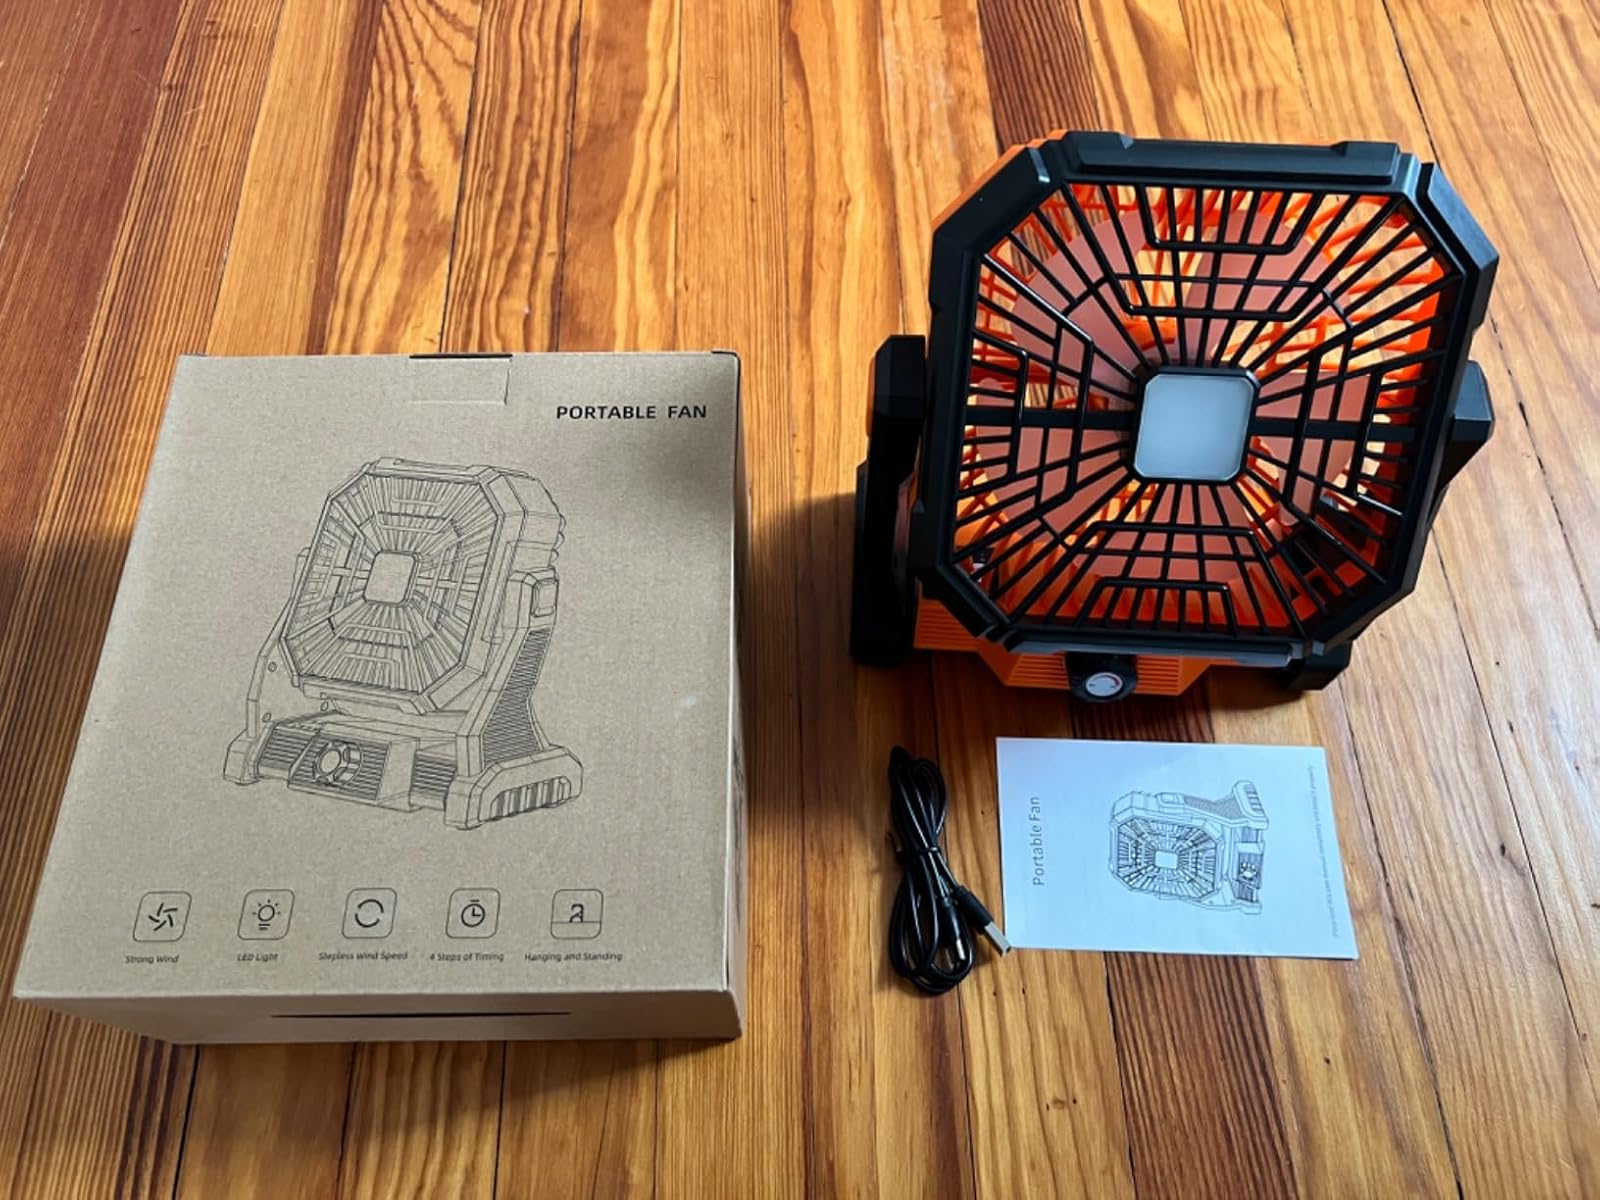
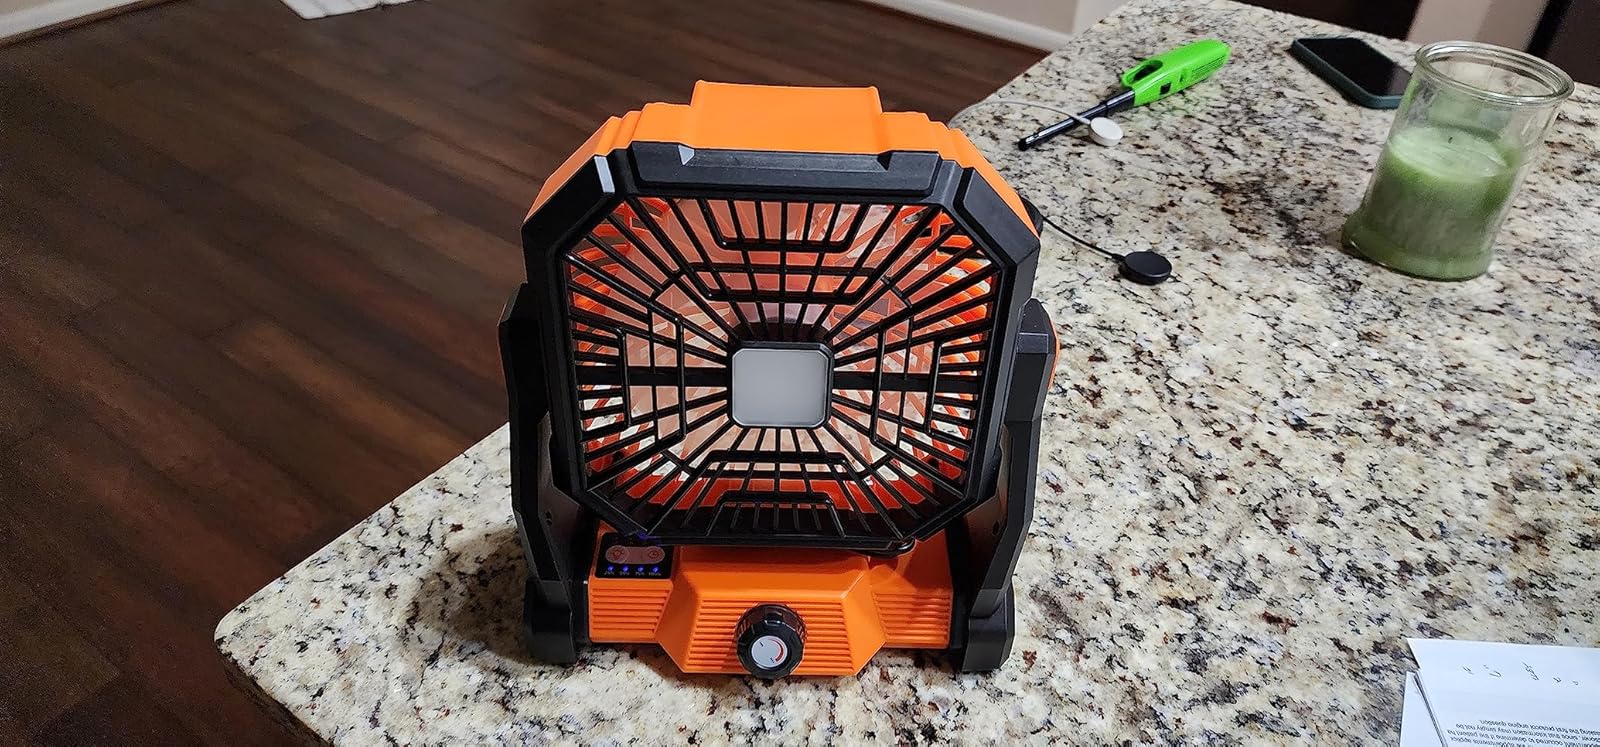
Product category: lantern
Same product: yes